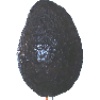
Label: Avocado ripe 1